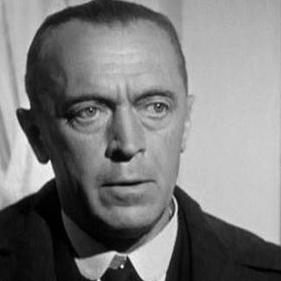
Age: 57